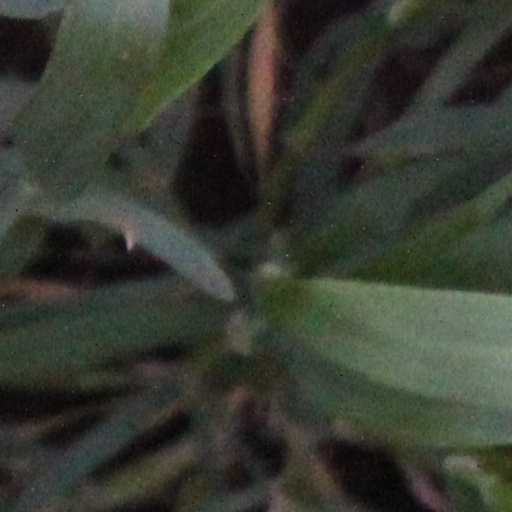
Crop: wheat